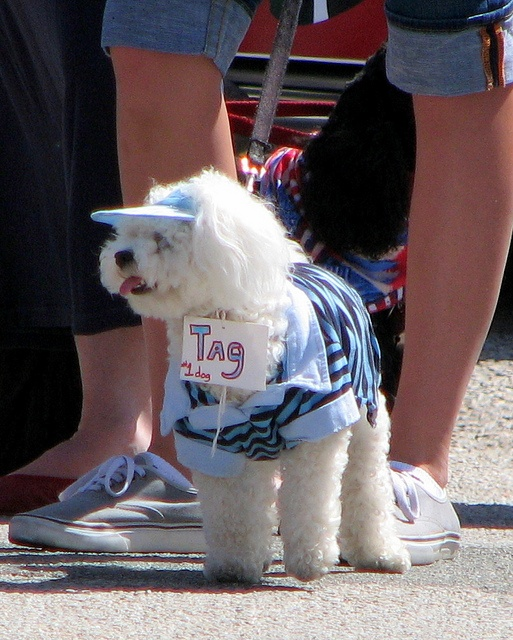
A small white dog with a " Tag " sign posted on his shirt.
The dog is on the leash walking outside.
A dog with a sun visor and a Tag sign on it.
A white poodle wearing a hat and shirt.
A dog wearing a visor and a shirt has a sign around its neck.